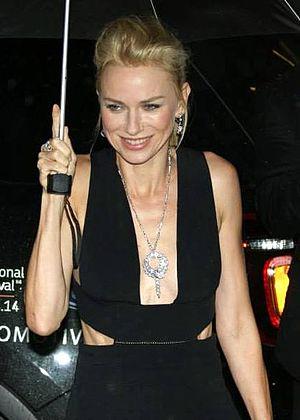
St. Vincent est une comédie dramatique américaine réalisée par Theodore Melfi, sorti en 2014 dans la plupart des pays au cinéma et directement sur Netflix en France.